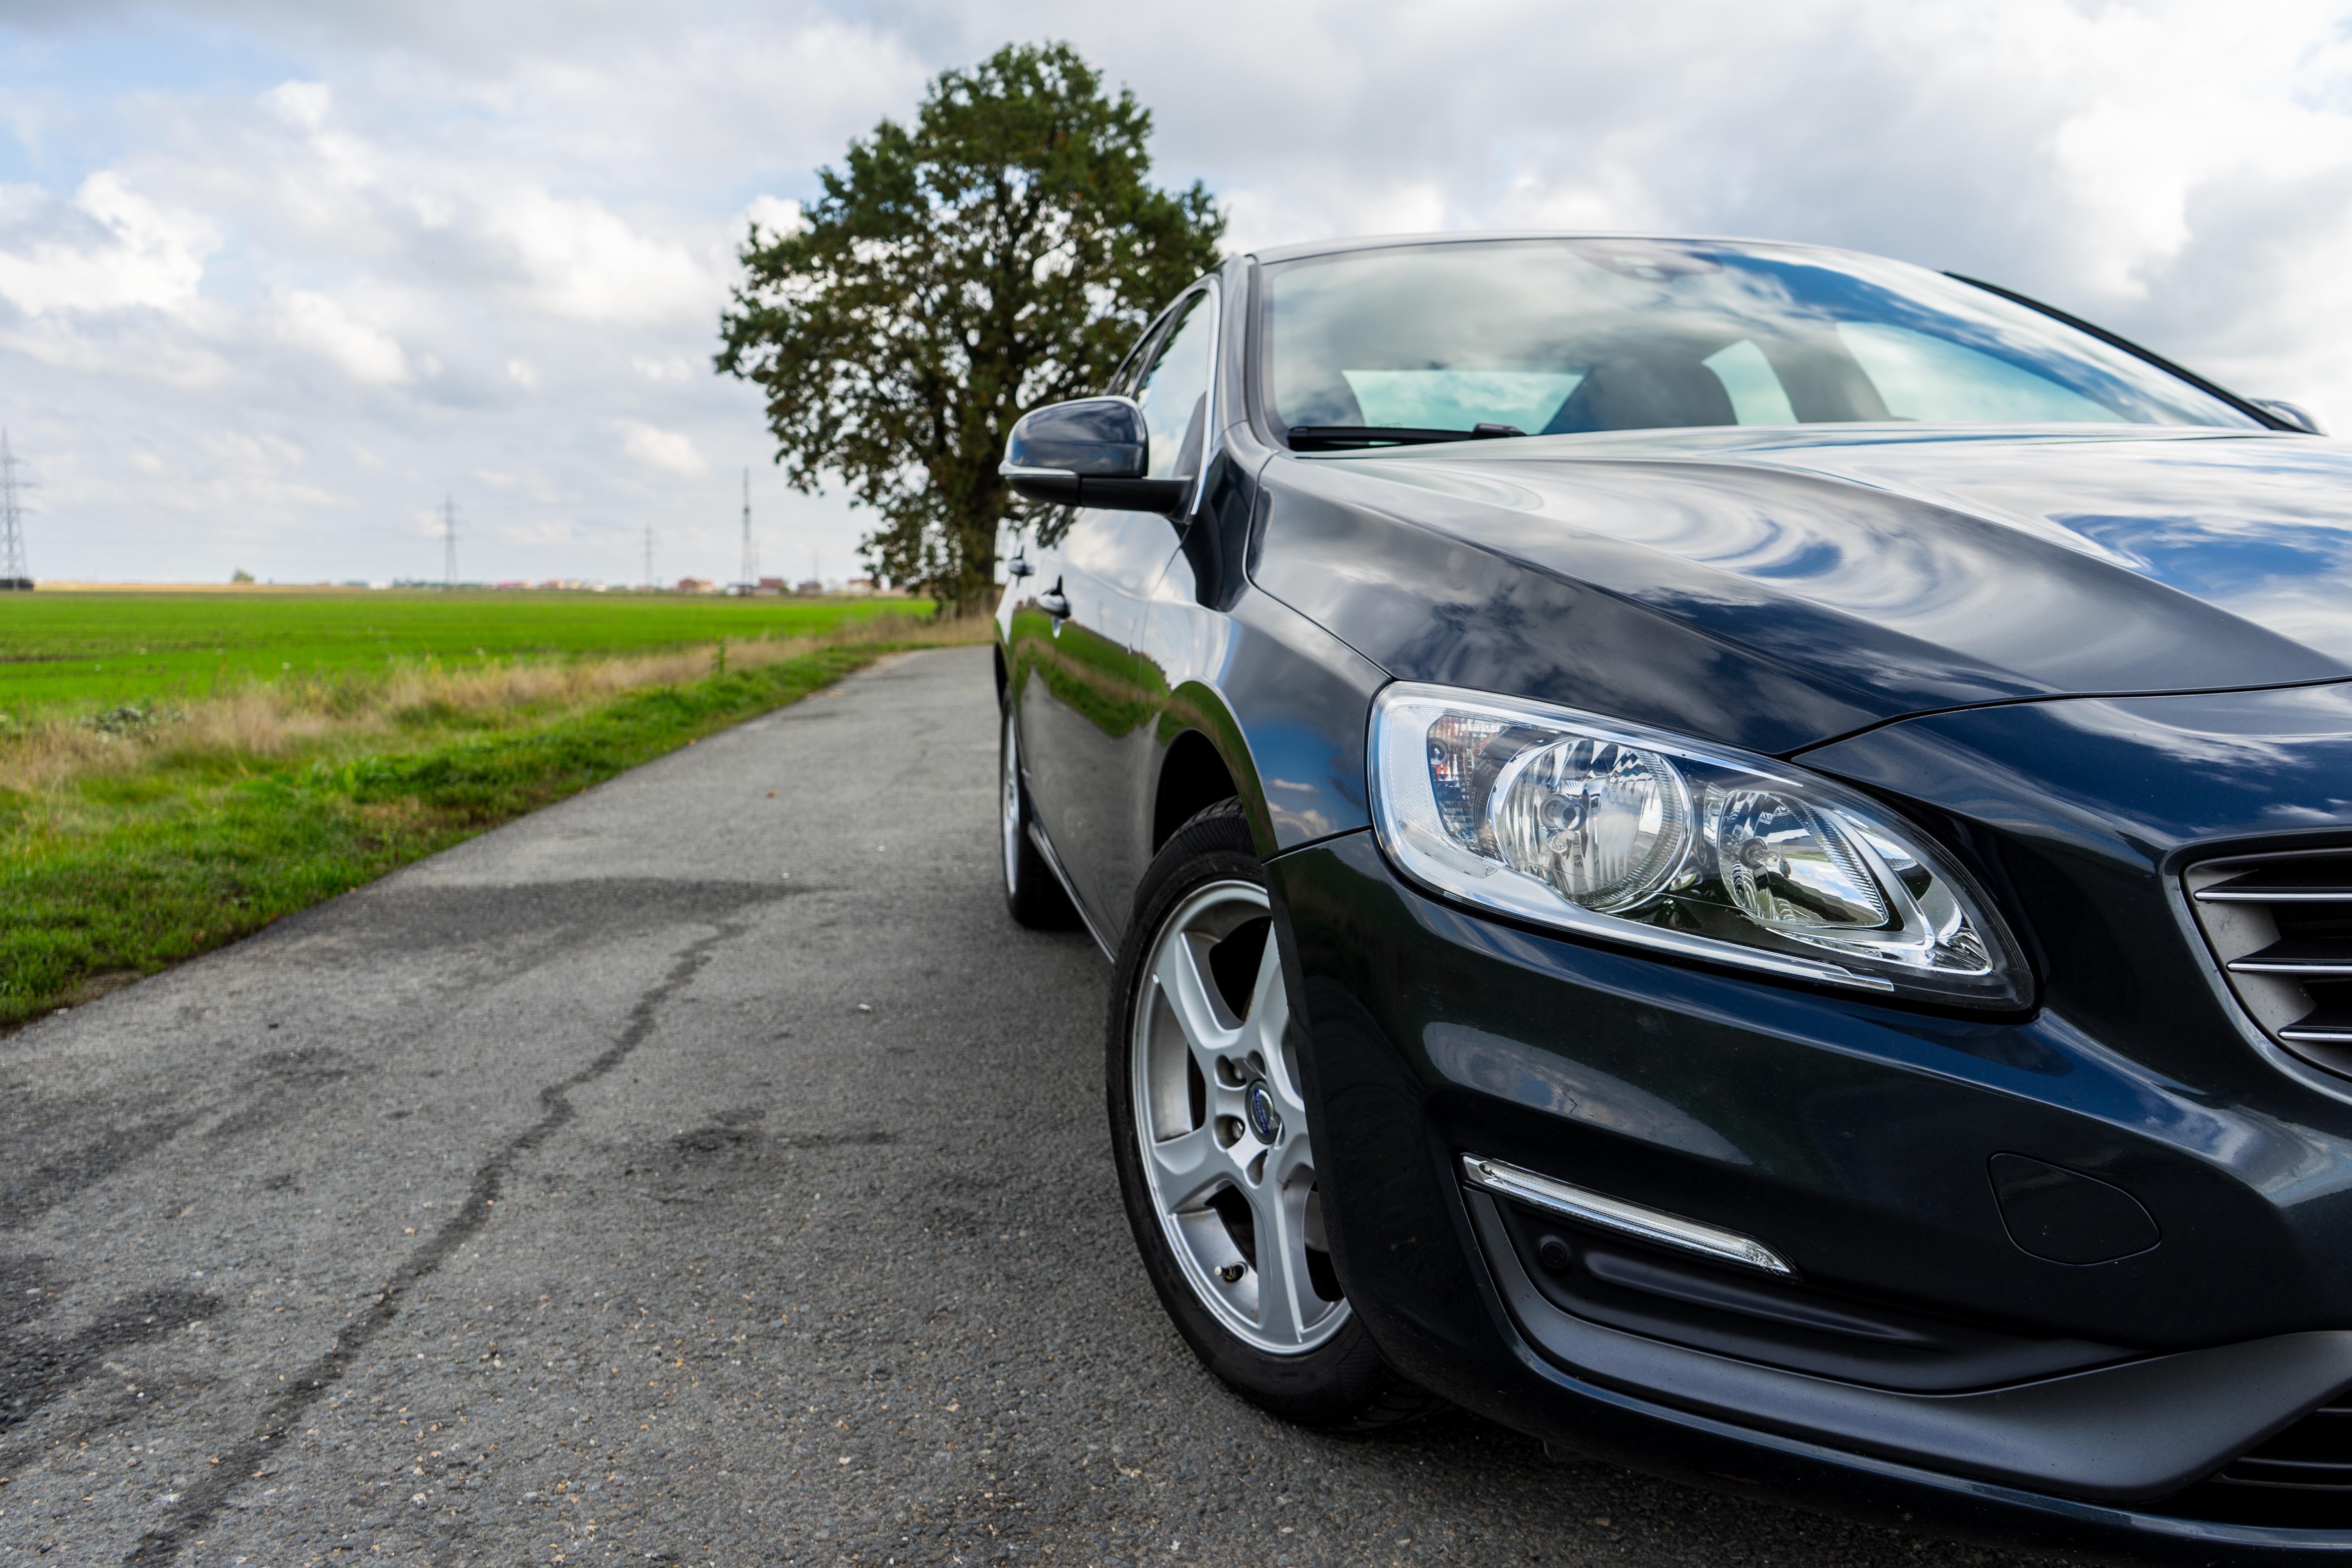
car, wheel, vehicle, bumper, sedan, land vehicle, automobile make, automotive exterior, automotive design, luxury vehicle, performance car, volvo cars, family car, volvo s60